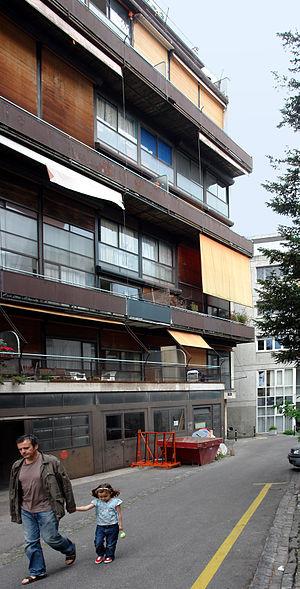
Cette liste présente les biens culturels d'importance nationale dans le canton de Genève. Cette liste correspond à l'édition 2009 de l'Inventaire Suisse des biens culturels d'importance nationale pour le canton de Genève. Il est trié par commune et inclus : 86 bâtiments séparés, 46 collections et 10 sites archéologiques.